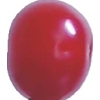
Label: cherry_sour